Hôtel d'Arbaud-Jouques

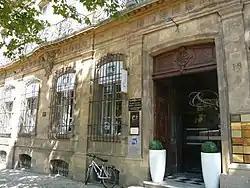

The Hôtel d'Arbaud-Jouques is a listed hôtel particulier in Aix-en-Provence.